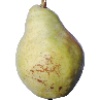
Label: pear_williams